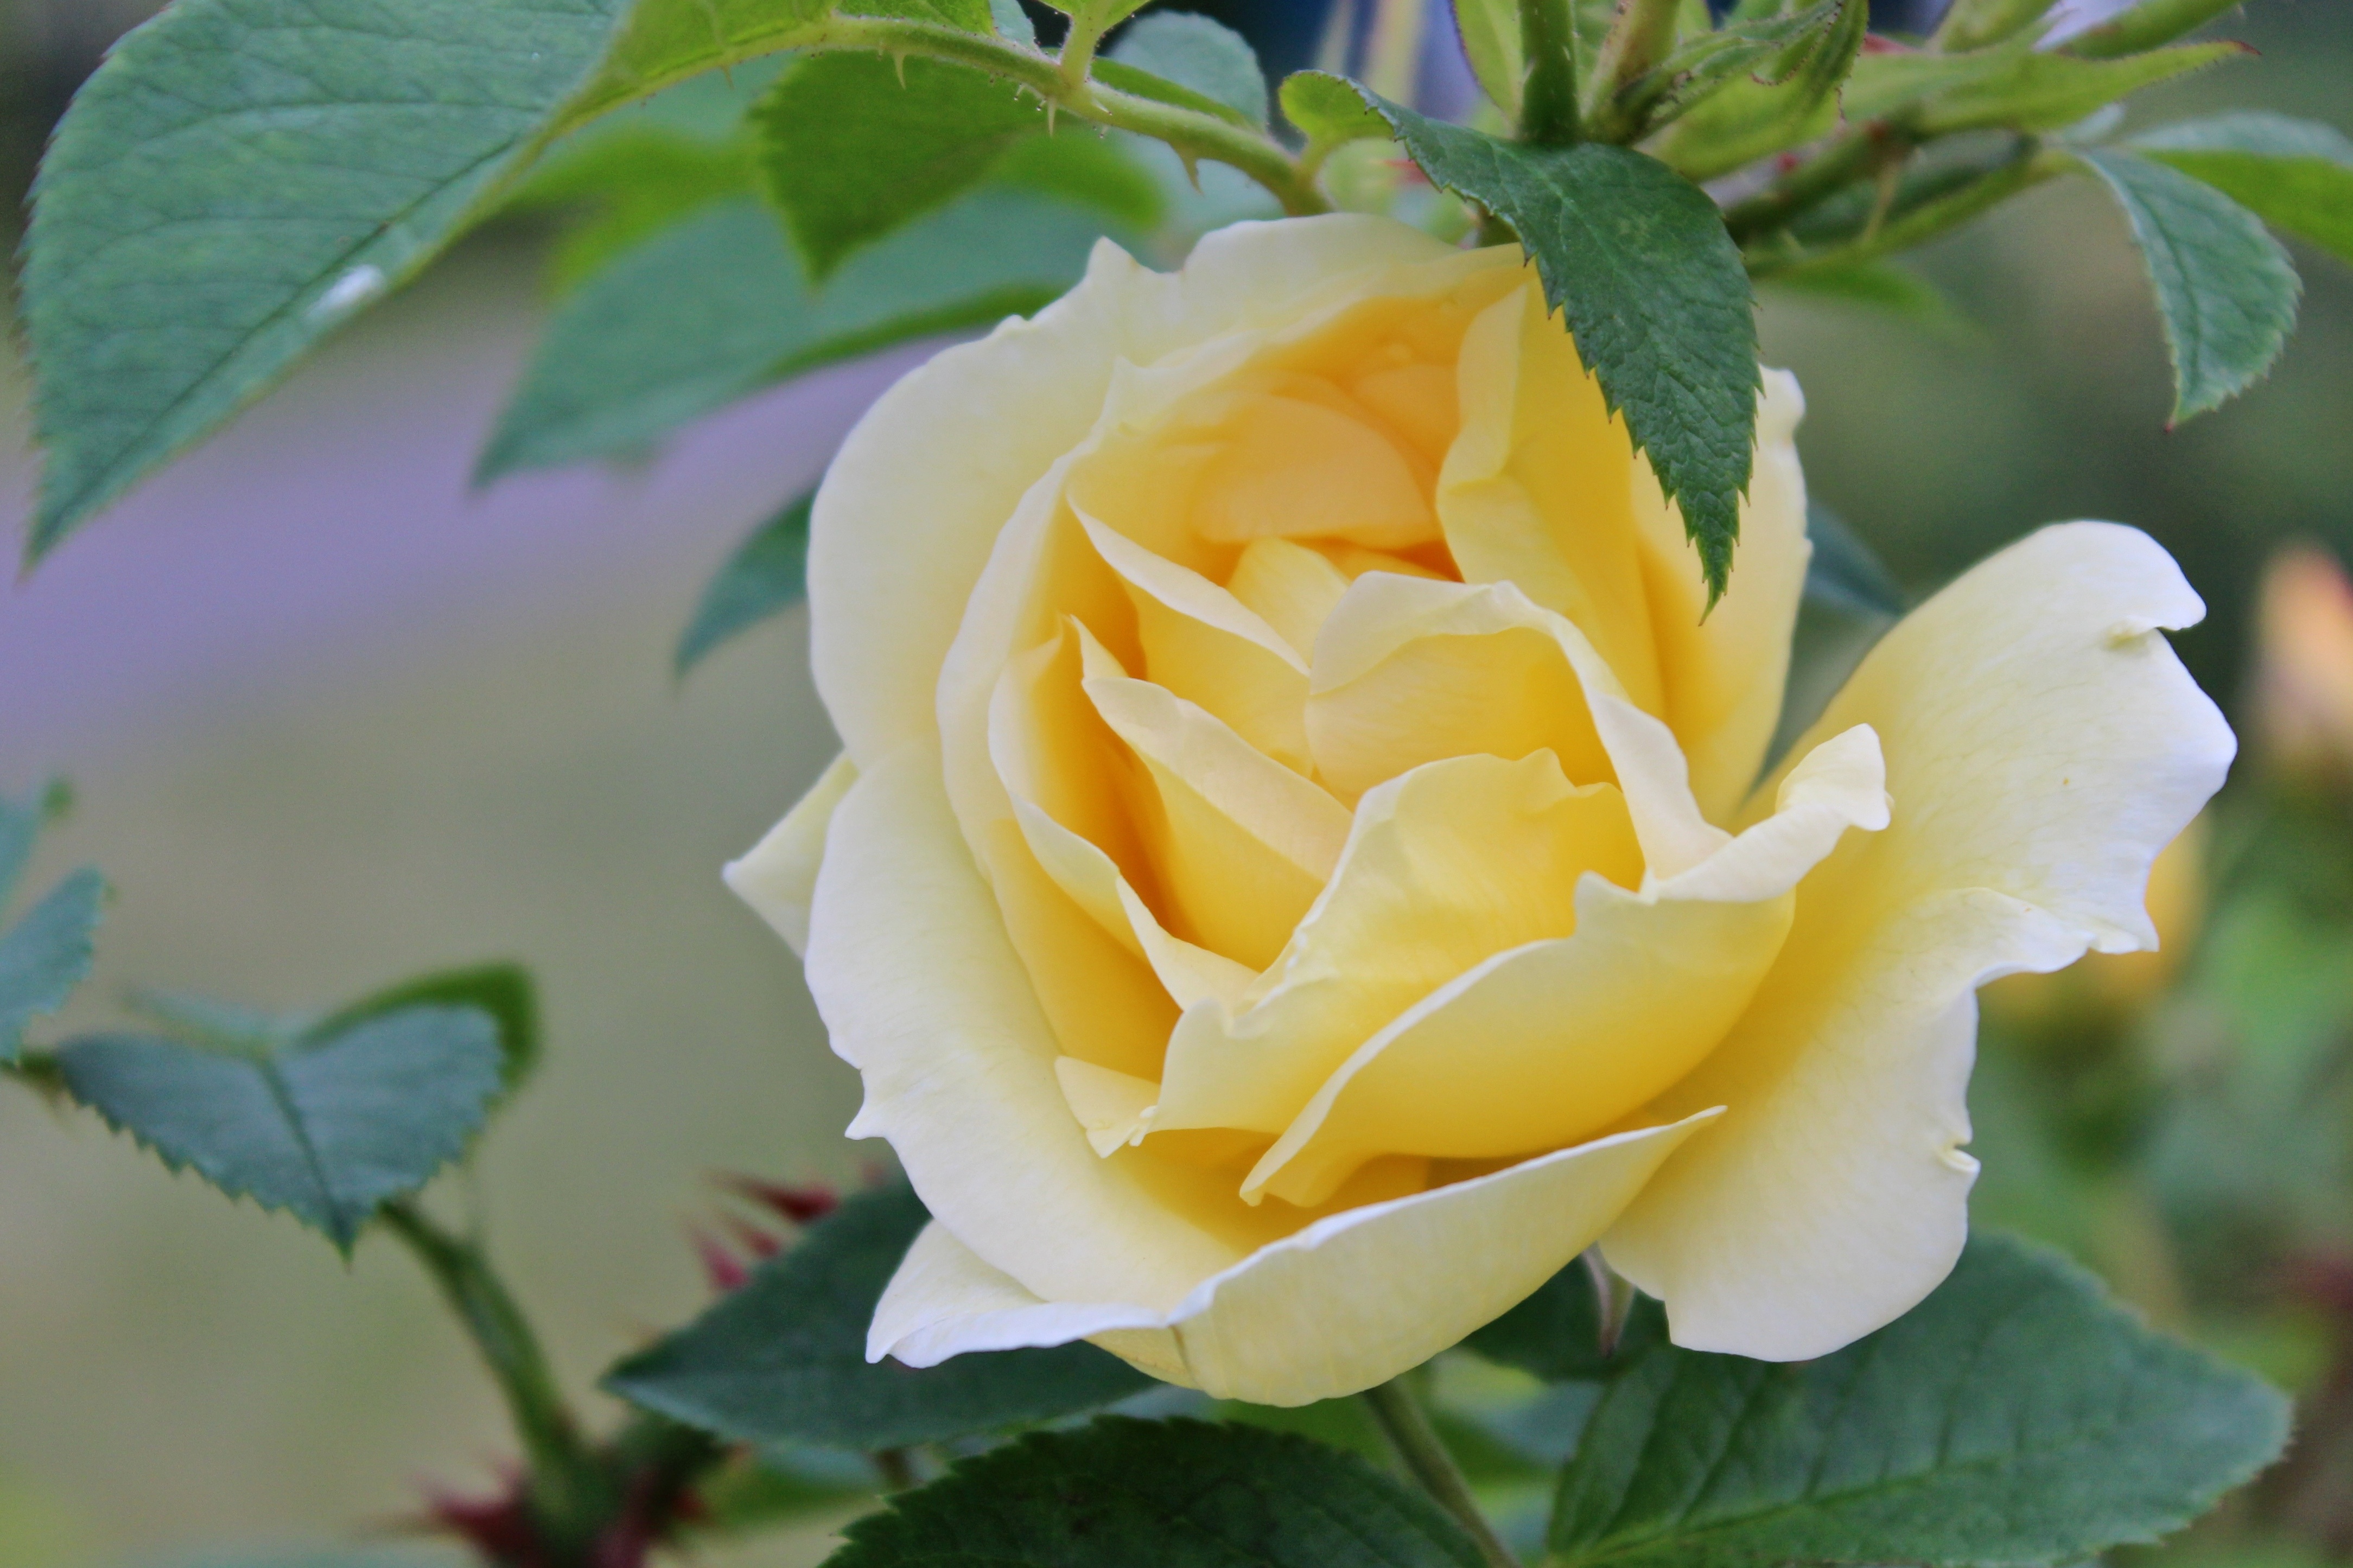
plant, flower, petal, summer, gift, rose, symbol, botany, yellow, flora, beautiful, tender, floribunda, macro photography, flowering plant, garden roses, rose family, land plant, rosa centifolia, rose order, austrian briar